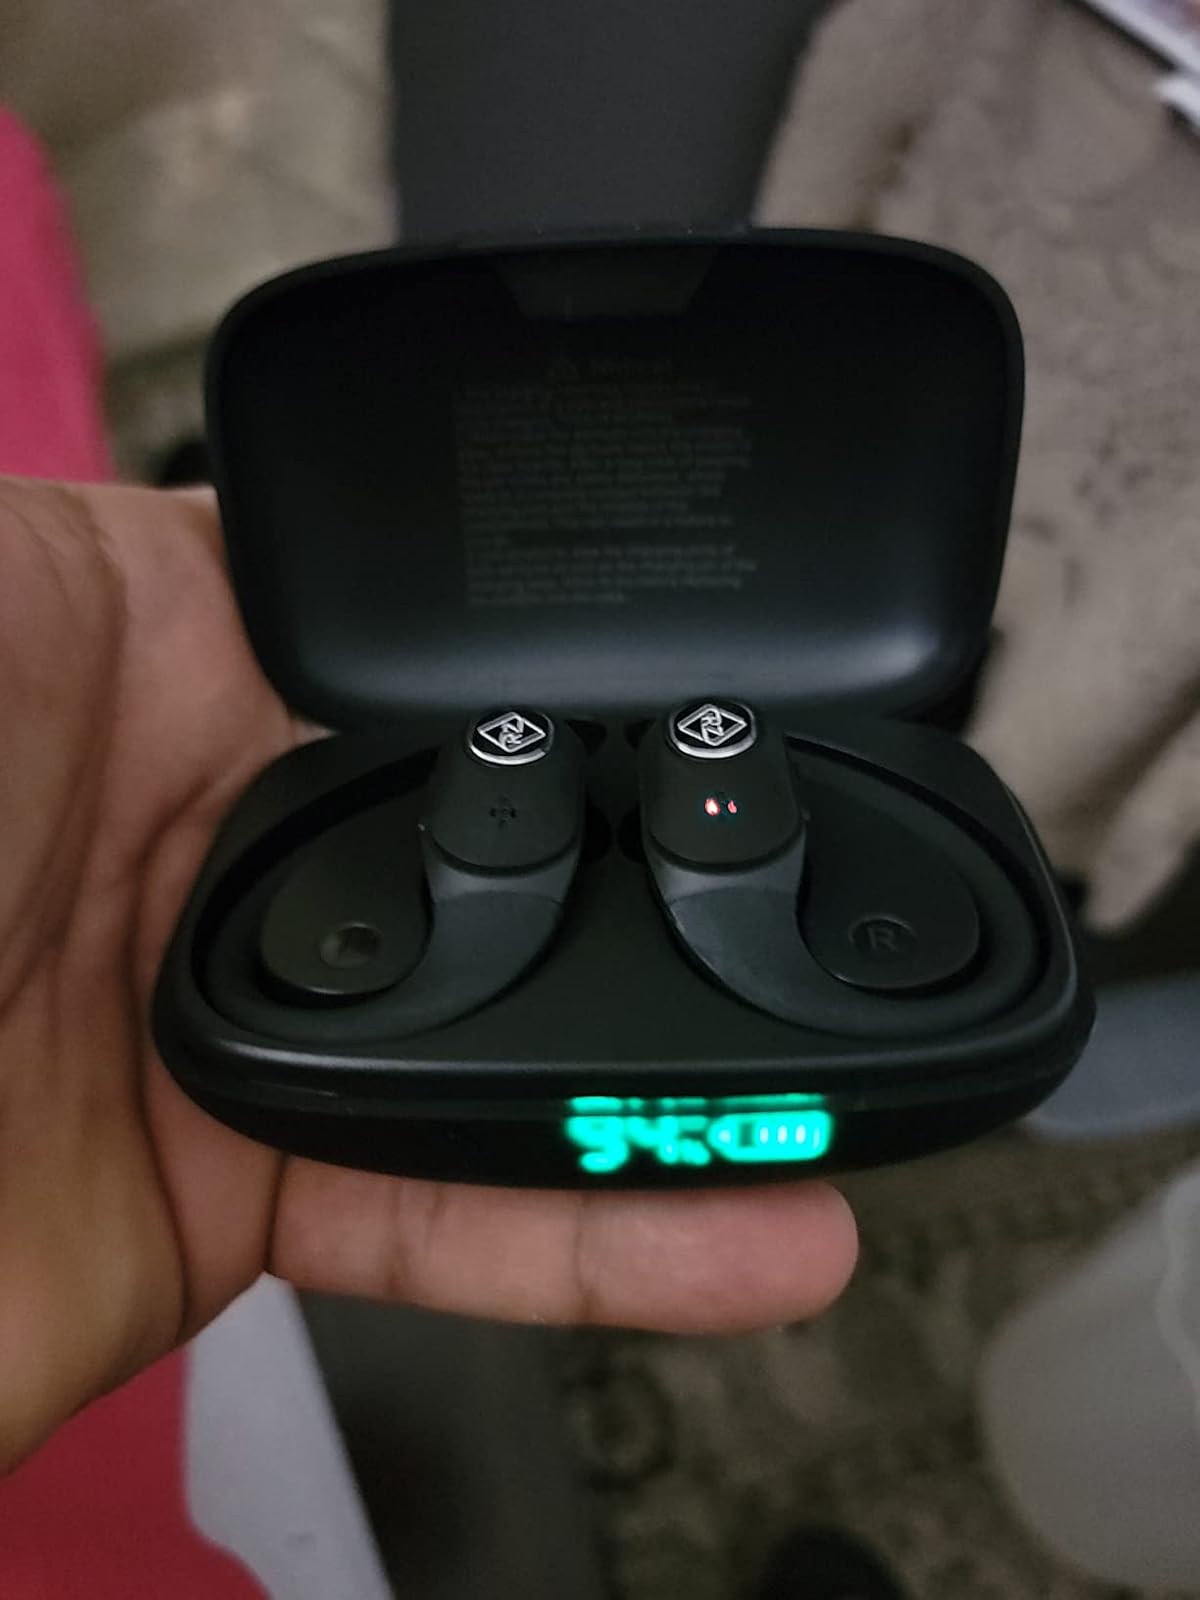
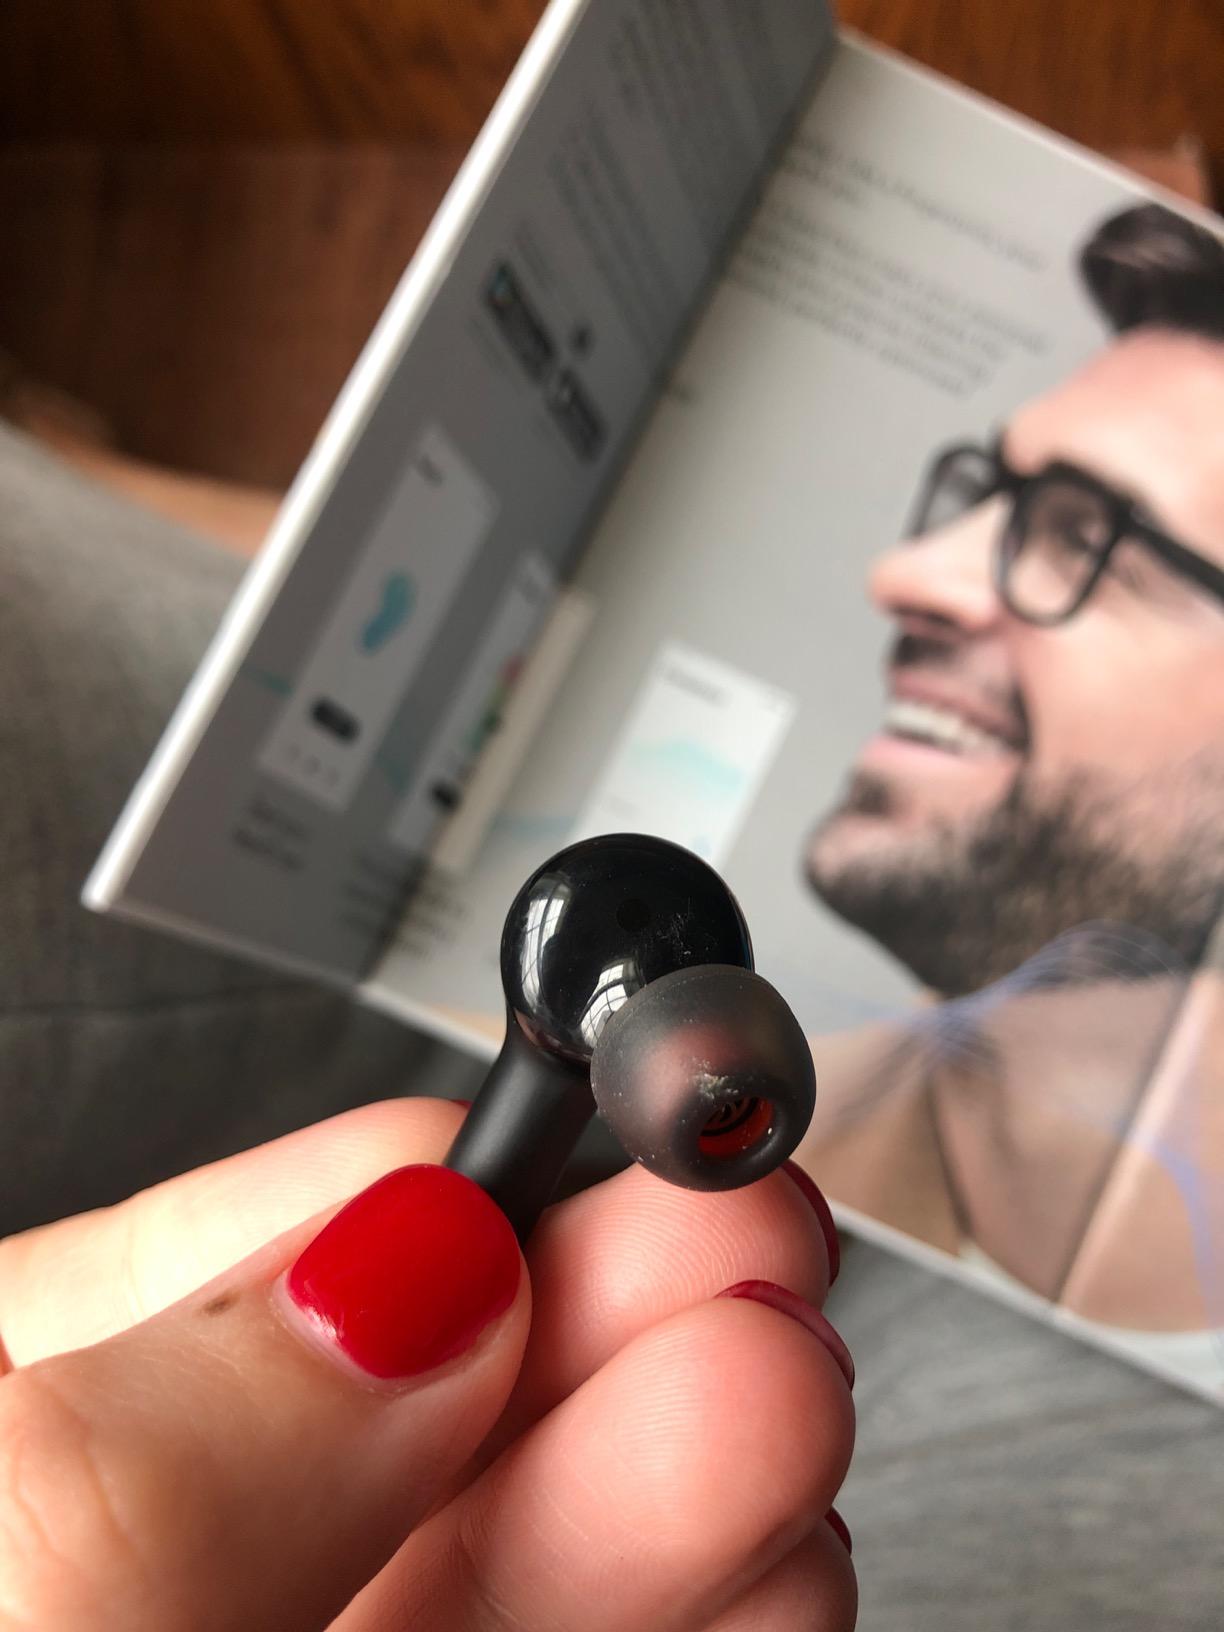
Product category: earbuds
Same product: no